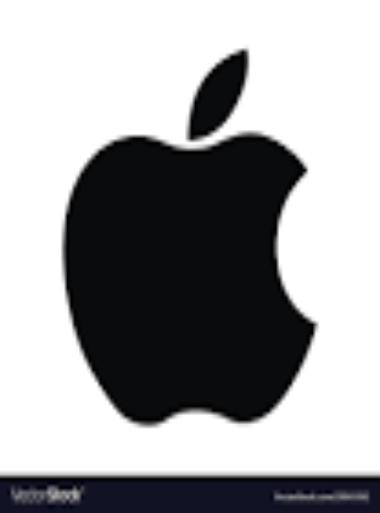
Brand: iPhone-2
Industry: Electronic